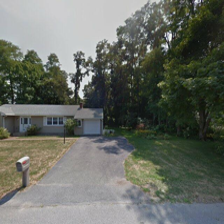
Label: streetView